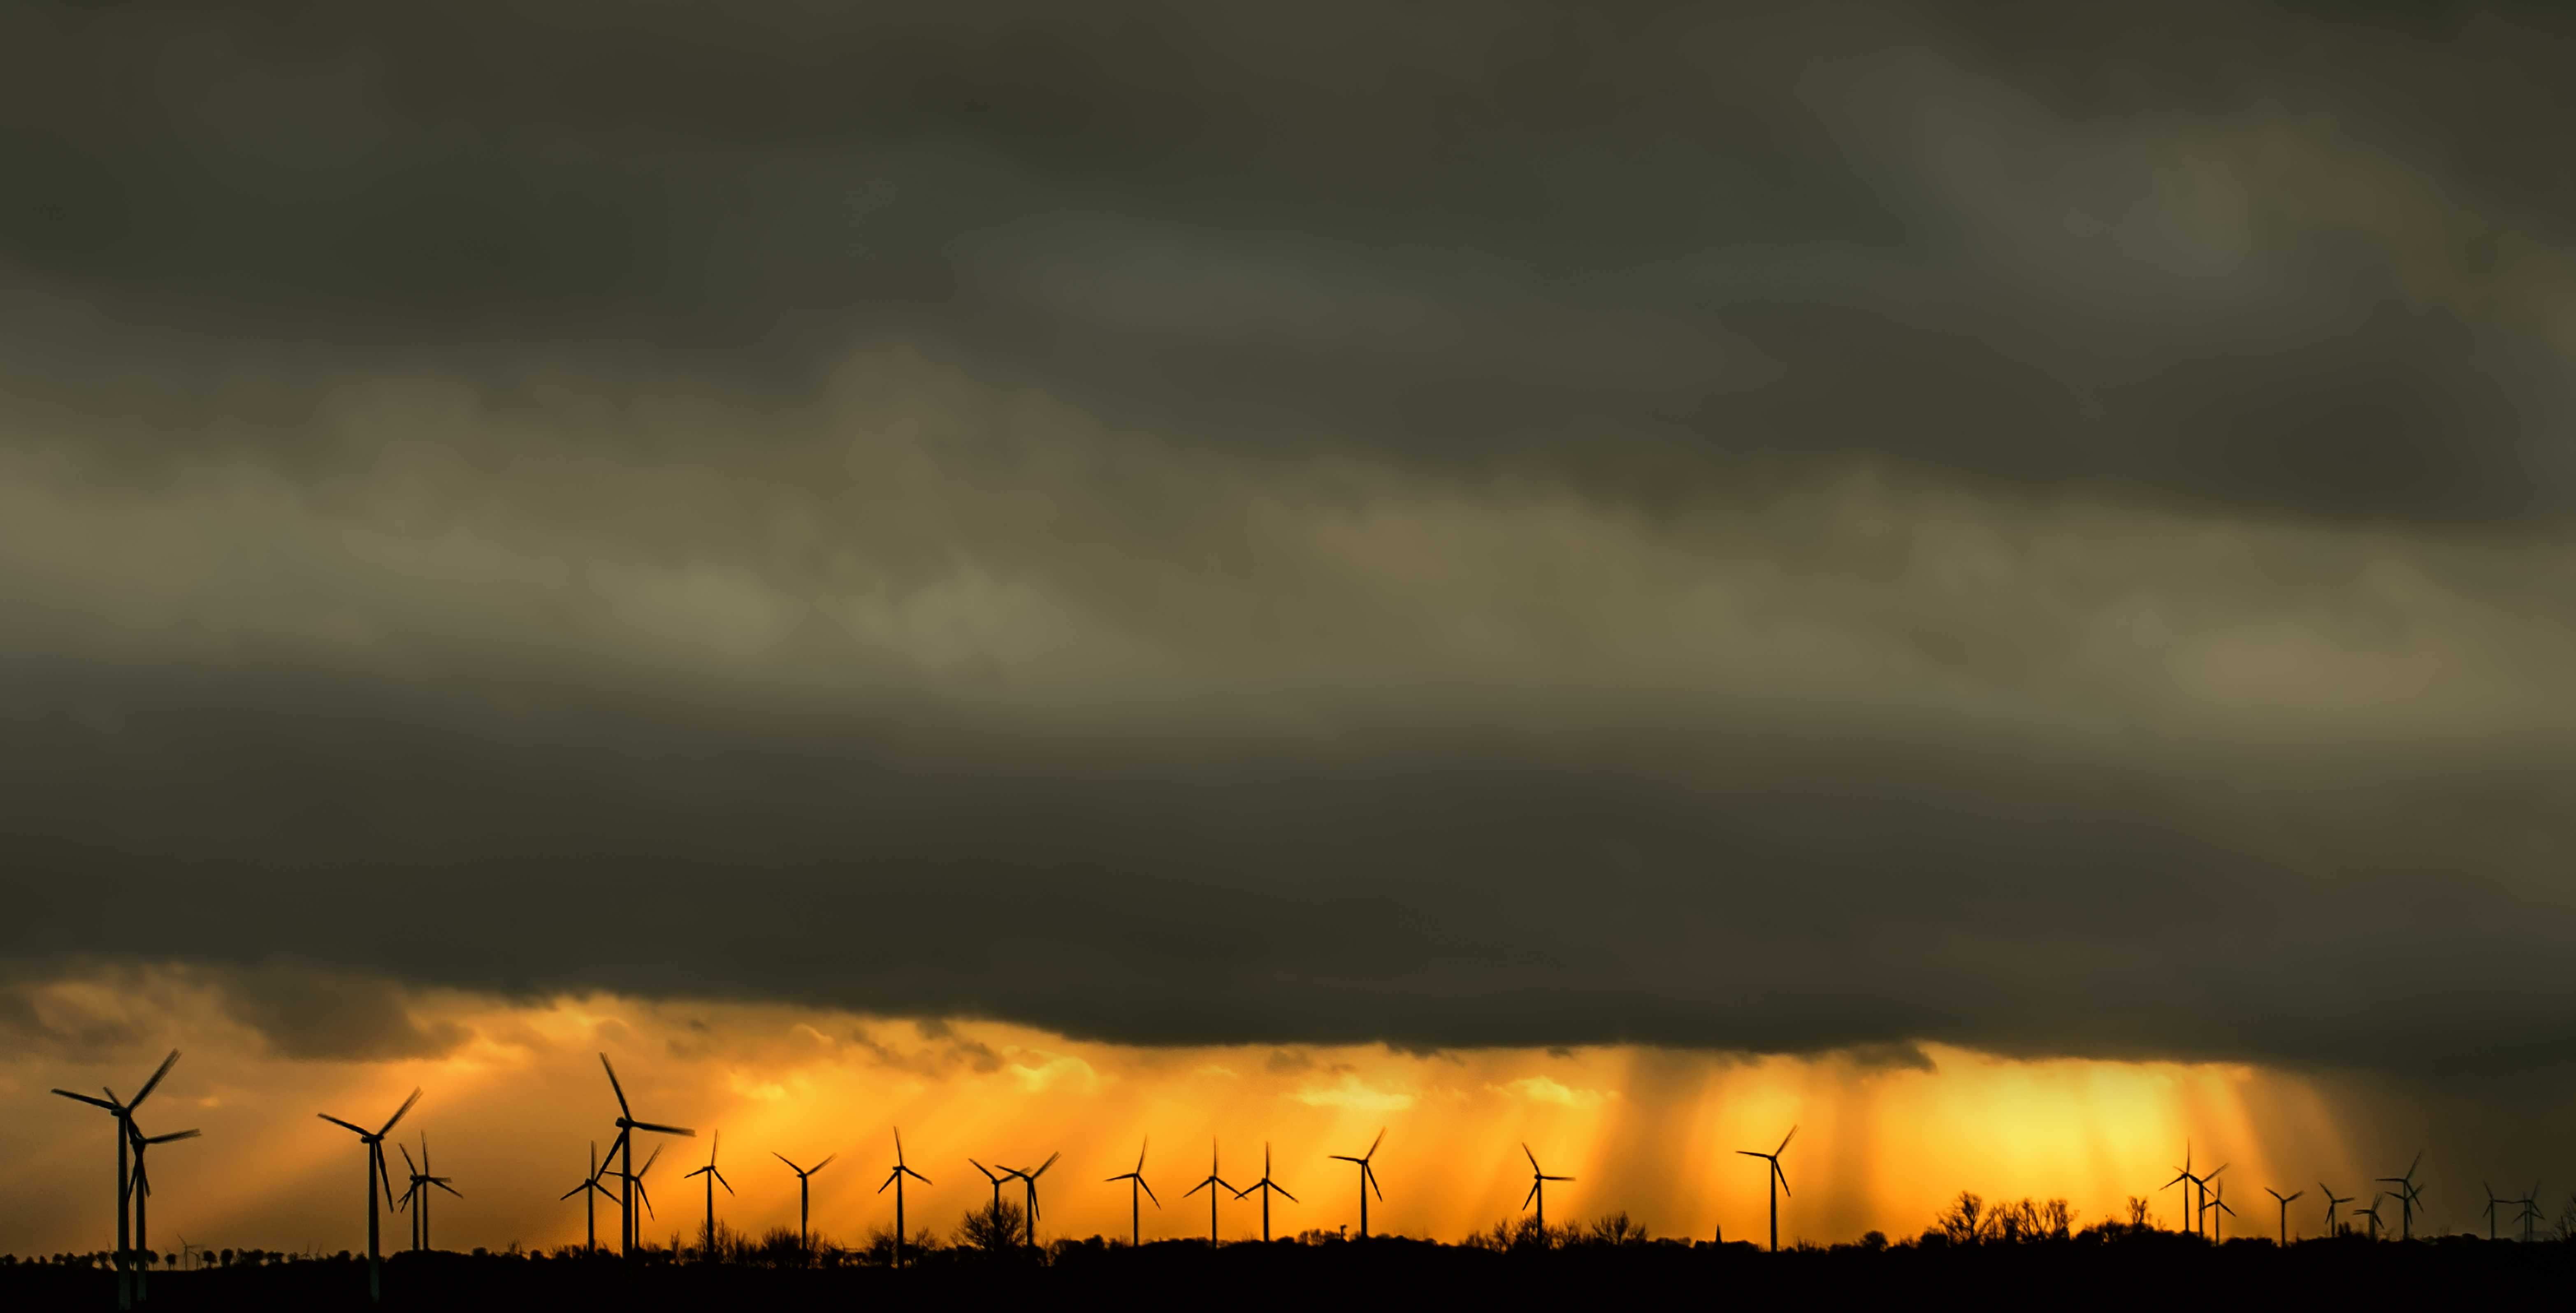
windmills, clouds, sunlight, wind, dramatic, rain clouds, light mood, sunbeams, wind energy, energy, landscape, electricity generation, abendstimmung, environment, sunset, storm clouds, cloud, cover, silhouette, sky, atmosphere, evening, dusk, horizon, field, meteorological phenomenon, cumulus, storm, thunder, tree, darkness, dawn, night, computer wallpaper, lightning